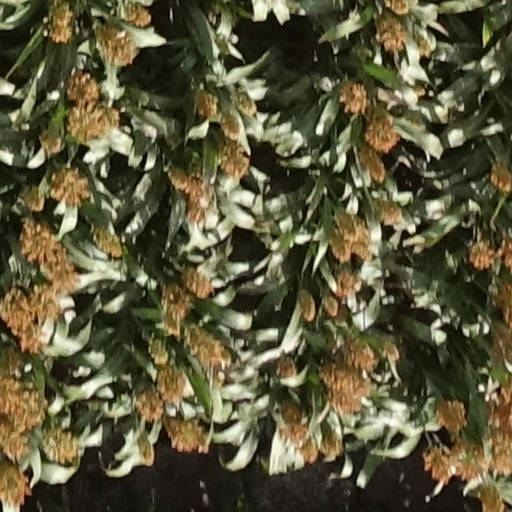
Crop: sorghum